Science Museums, Aarhus

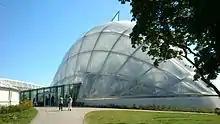
The Greenhouses, with the new hothouse dome.

Situated in the Aarhus Botanical Gardens in the inner city since 1970 the Greenhouses have seen a heavy renovation and expansion from 2011 to 2014. As the surrounding botanical gardens, the Greenhouses have changed focus from an academic research- and study-ground (with public access) to public outreach, events and education, but with the same diversity of plants.